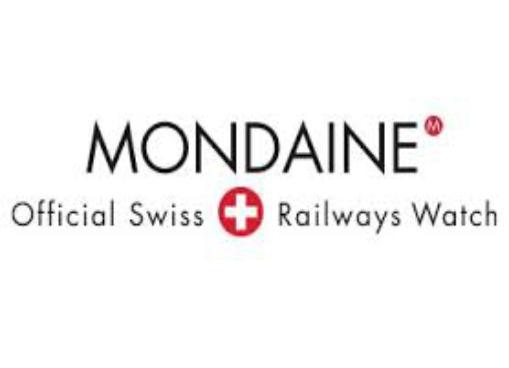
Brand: mondaine
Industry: Food